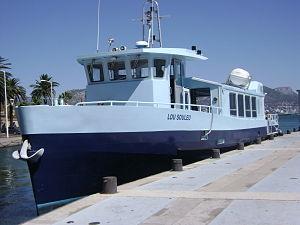
Navette maritime au Ponton de La Seyne
Les navettes maritimes du Réseau Mistral sont au nombre de trois et fonctionnent toute l'année, sauf conditions climatiques exceptionnelles. Les navettes maritimes desservent exclusivement des sites compris dans la petite rade de la Rade de Toulon. Les lignes portent chacune un numéro spécial qui sont 8M, 18M, 28M.
Toulon est une commune du Sud-Est de la France, chef-lieu du département du Var et siège de sa préfecture. Troisième ville de la région Provence-Alpes-Côte d'Azur derrière Marseille et Nice, elle abrite en outre le siège de la préfecture maritime de la Méditerranée. La commune est établie sur les bords de la mer Méditerranée, le long de la rade de Toulon. Ses habitants sont appelés les Toulonnais.